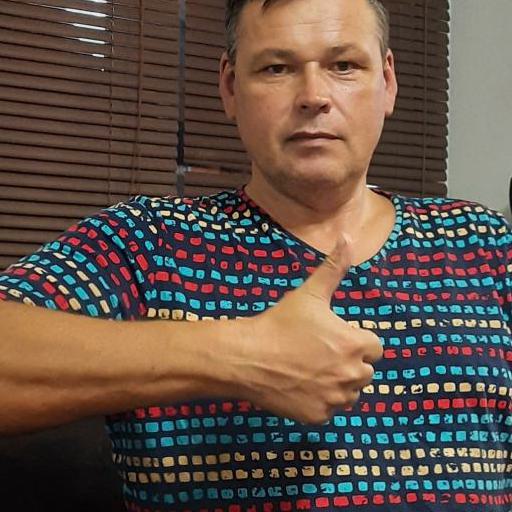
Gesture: like